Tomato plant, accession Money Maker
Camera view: horizontal (90 deg, fisheye); turntable rotation: 180 degrees
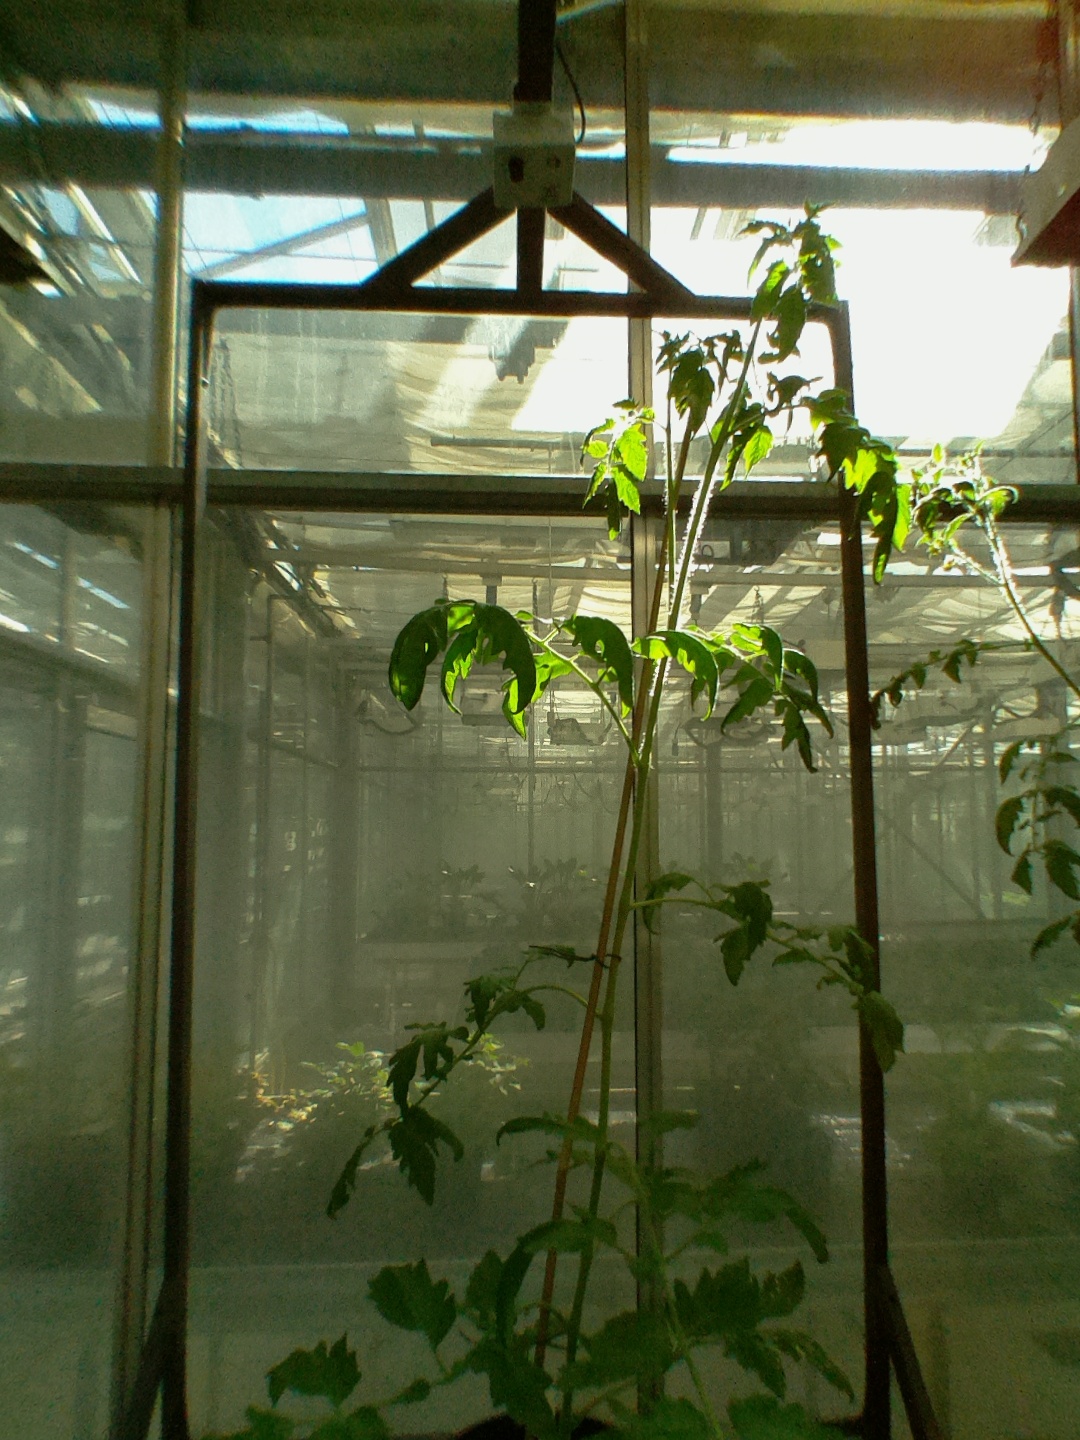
BBCH growth stage 53: 3 inflorescences visible